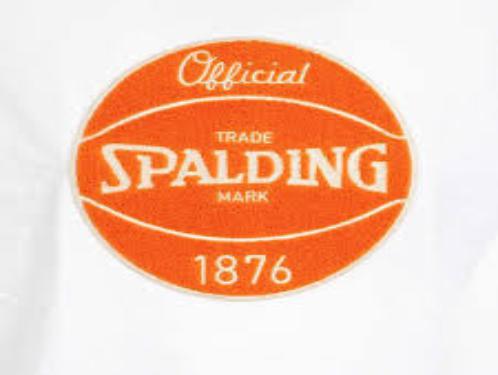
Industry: Sports